James I of Scotland

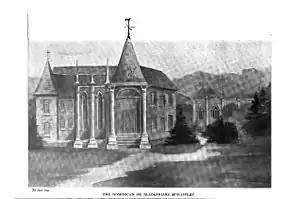
The Blackfriars monastery, Perth (now lost)

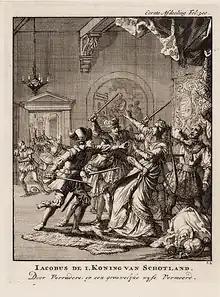
1698 etching by Jan Luyken of the assassination of James I

The reaction against the king at the general council had shown Atholl that not only was James on the back foot but his political standing had received a huge setback and may have convinced the earl that James's killing was now a viable course of action. Atholl had seen how assertive action by two of his brothers at different times had allowed them to take control of the kingdom and that as James's nearest adult relative, the earl must have considered that decisive intervention on his part at this time could prove to be equally successful.